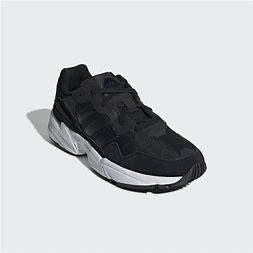
Brand: Adidas
Model: Yung 96